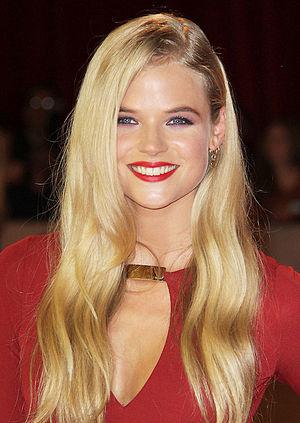
Les Trois Mousquetaires est un film anglo-germano-français réalisé par Paul W. S. Anderson et sorti en 2011.